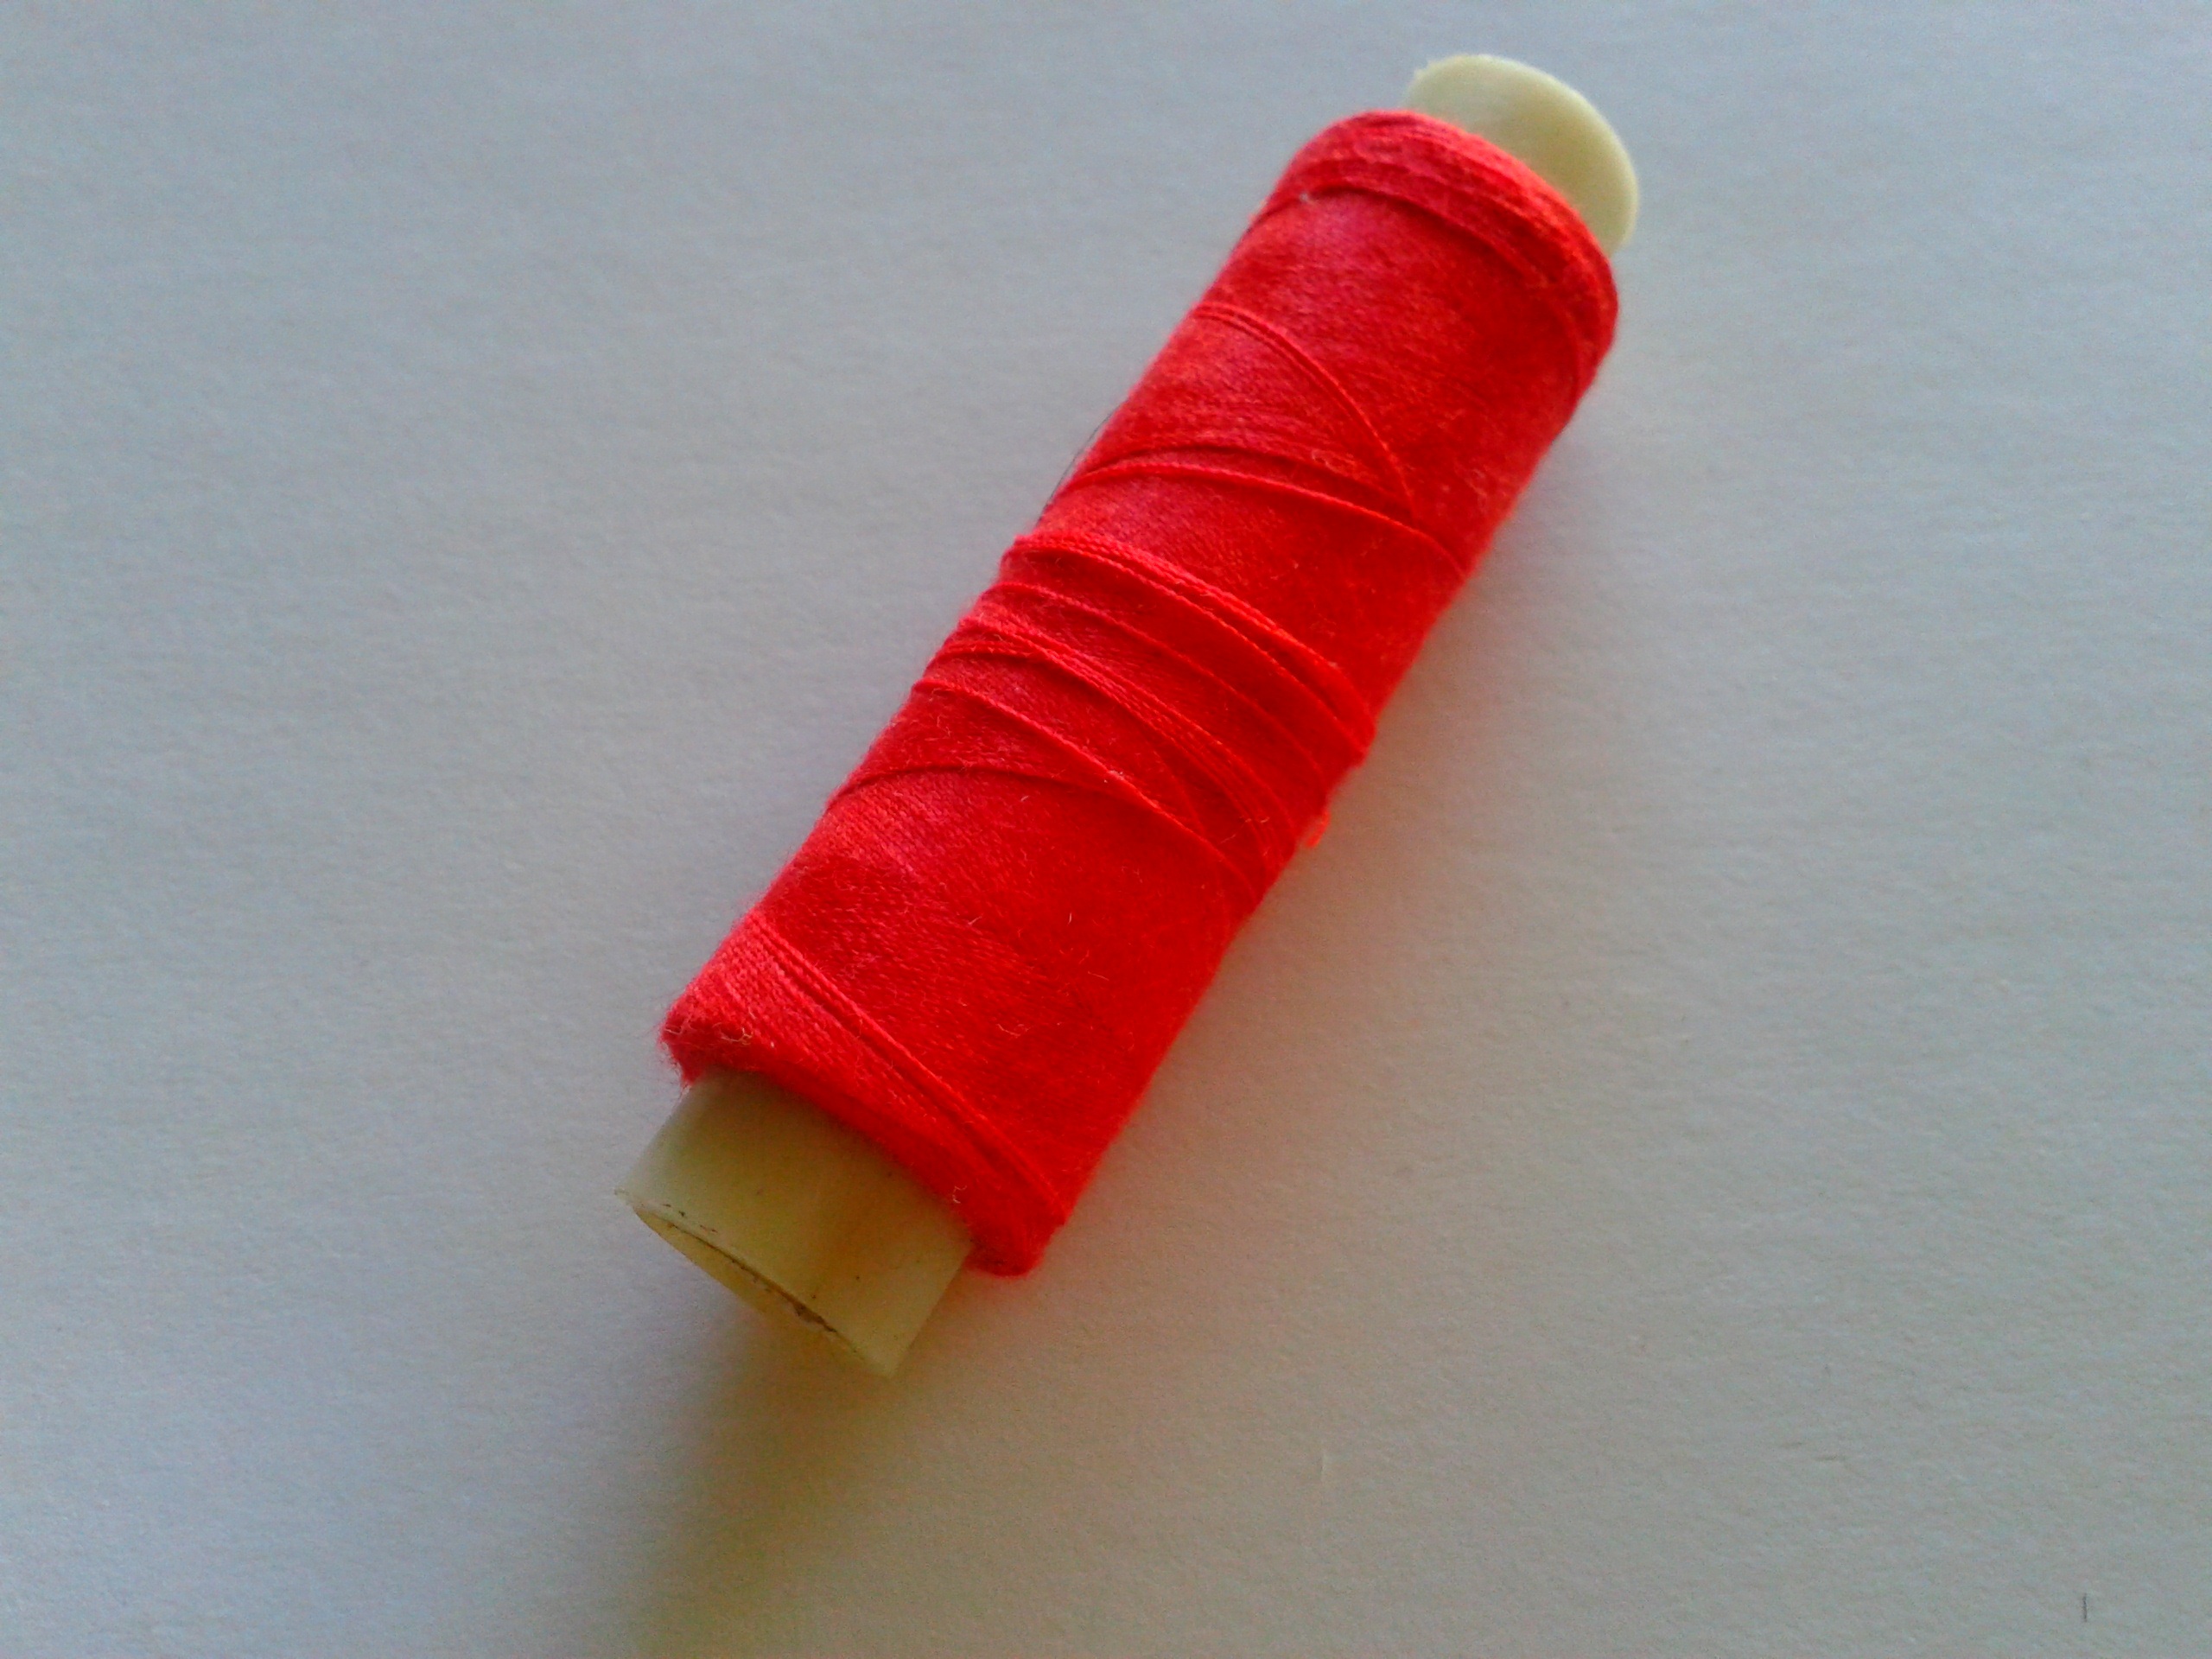
hand, finger, red, material, thread, tailor, textile